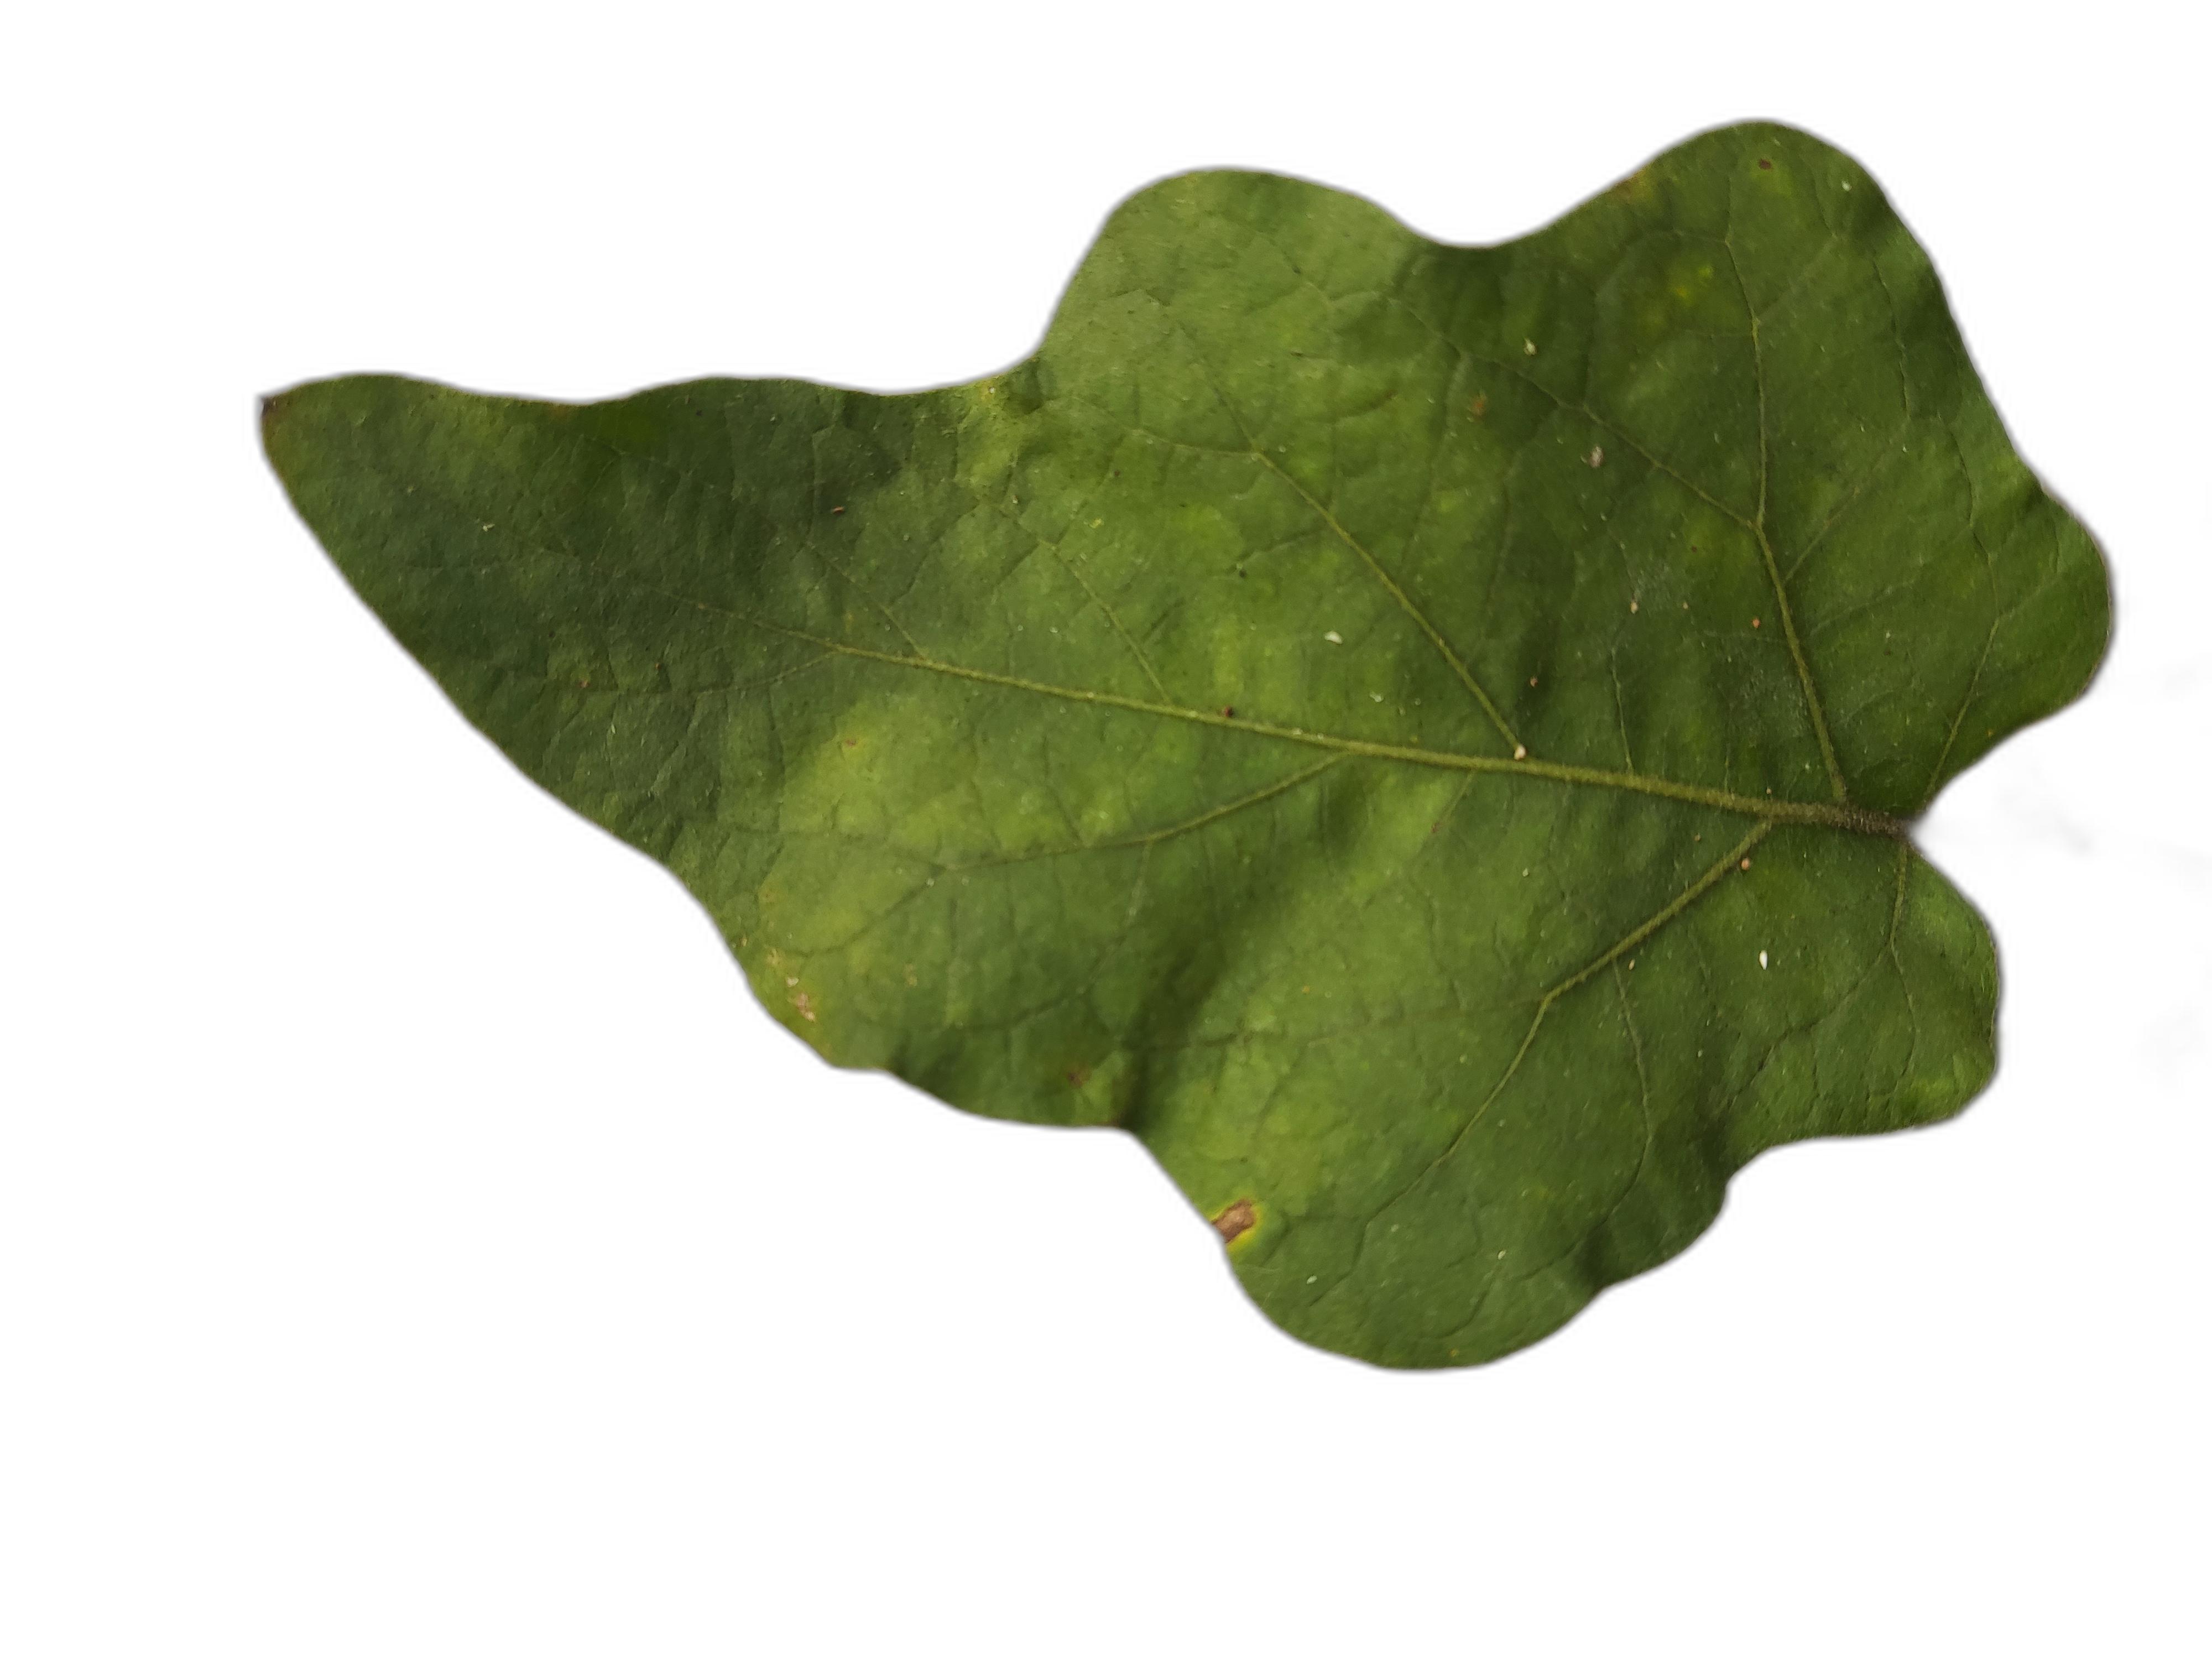
Label: Healthy Leaf